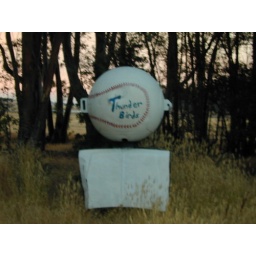
thunder birds ball sitting in a feild